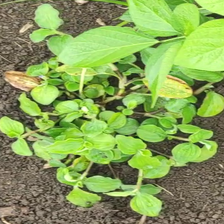
Weed species: Kena_(Commplina_benghalensio)